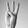
ASL letter: W